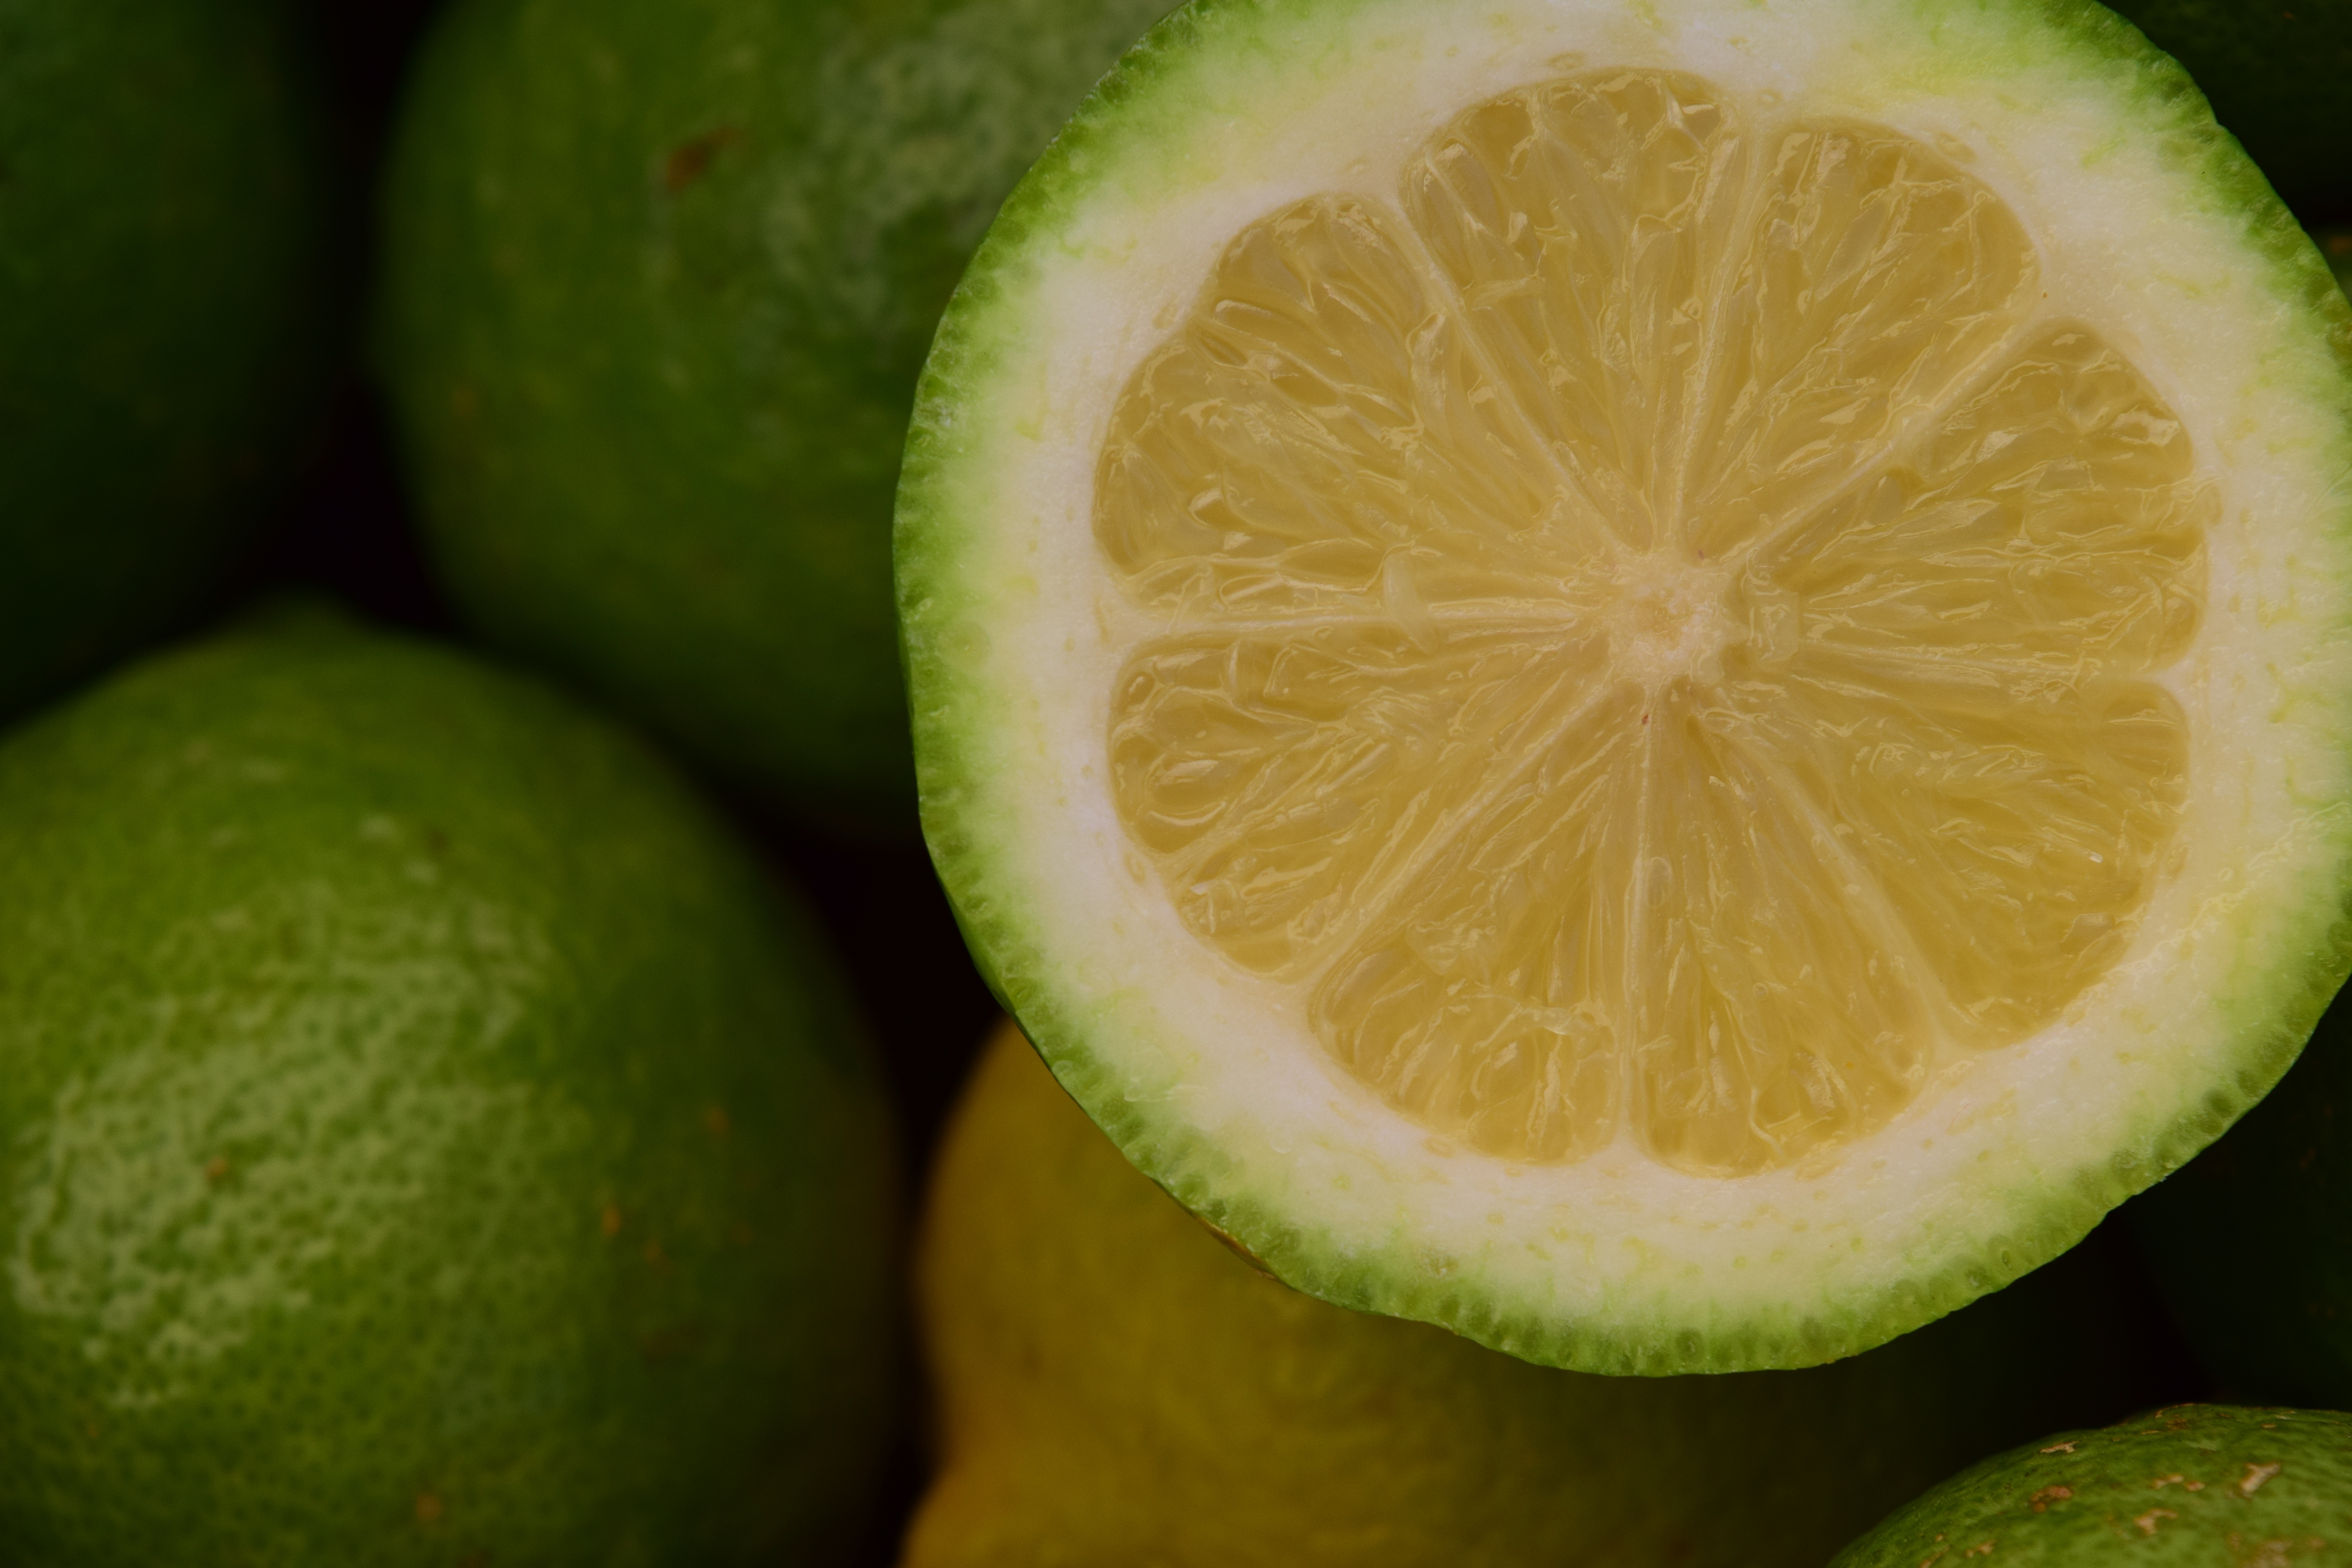
plant, fruit, food, produce, yellow, healthy, lemon, lime, vitamins, citron, sliced, citrus, flowering plant, citrus fruit, vitamin c, bitter orange, land plant, sweet lemon, key lime, tangelo, lemon lime, persian lime